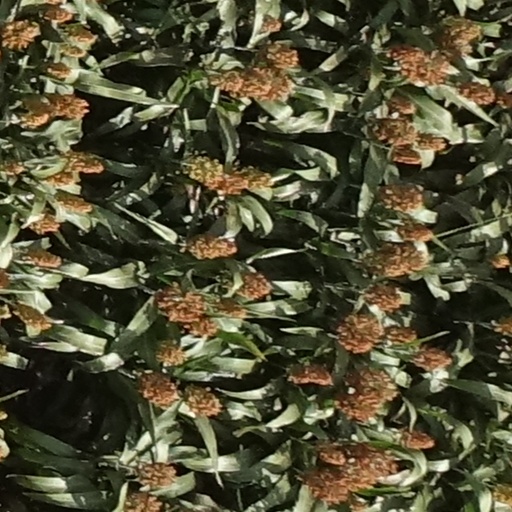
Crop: sorghum